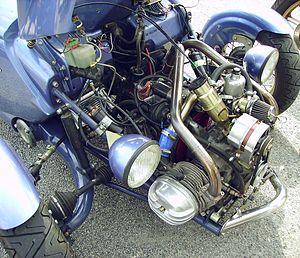
Moteur de 602 cm3 de Citroën 2CV d'une Avion Blackjack. Le carburateur a été modifié pour augmenter la puissance. Les 2 disques de frein sont situés près de la boîte de vitesses.
Un flat-twin est un moteur à combustion interne dans lequel les deux pistons se déplacent dans un même plan, généralement horizontal. Les cylindres, au nombre de deux, sont disposés de part et d'autre du vilebrequin.